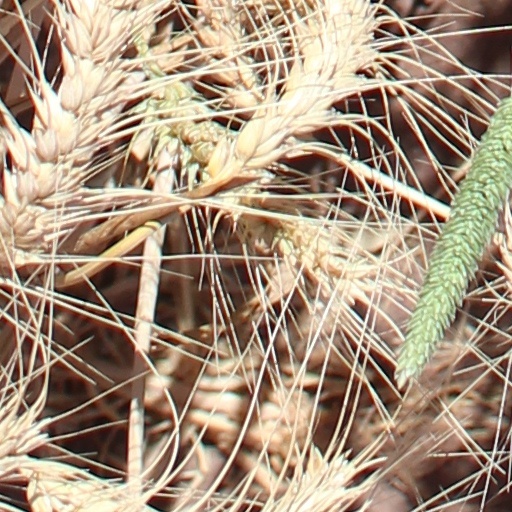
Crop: wheat